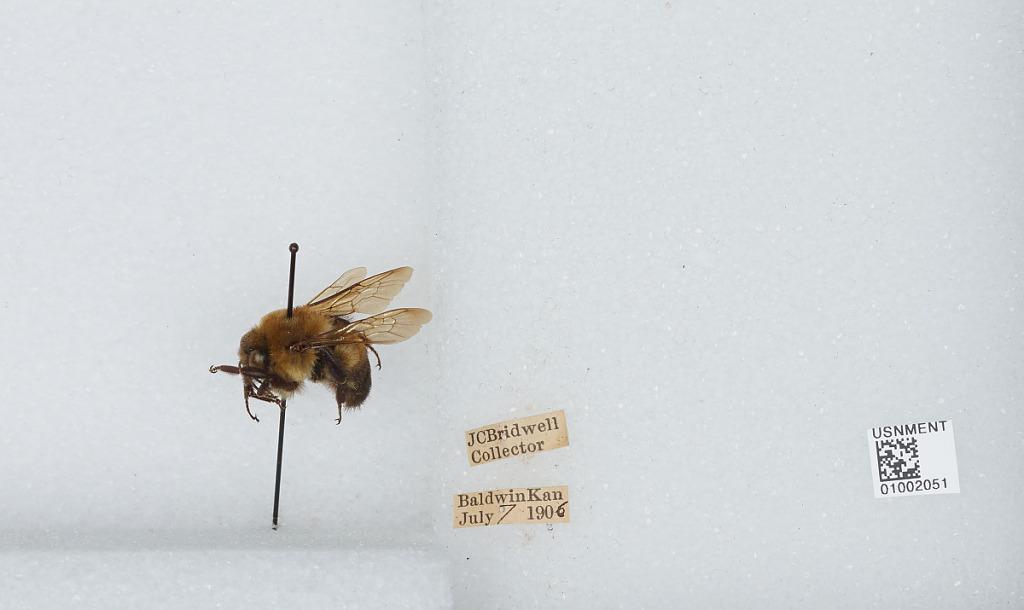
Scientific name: Bombus (Separatobombus) griseocollis (De Geer)
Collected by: J. Bridwell
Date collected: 1906-7-7
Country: United States
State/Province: Kansas
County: Douglas
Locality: Baldwin
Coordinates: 38.7775, -95.1875